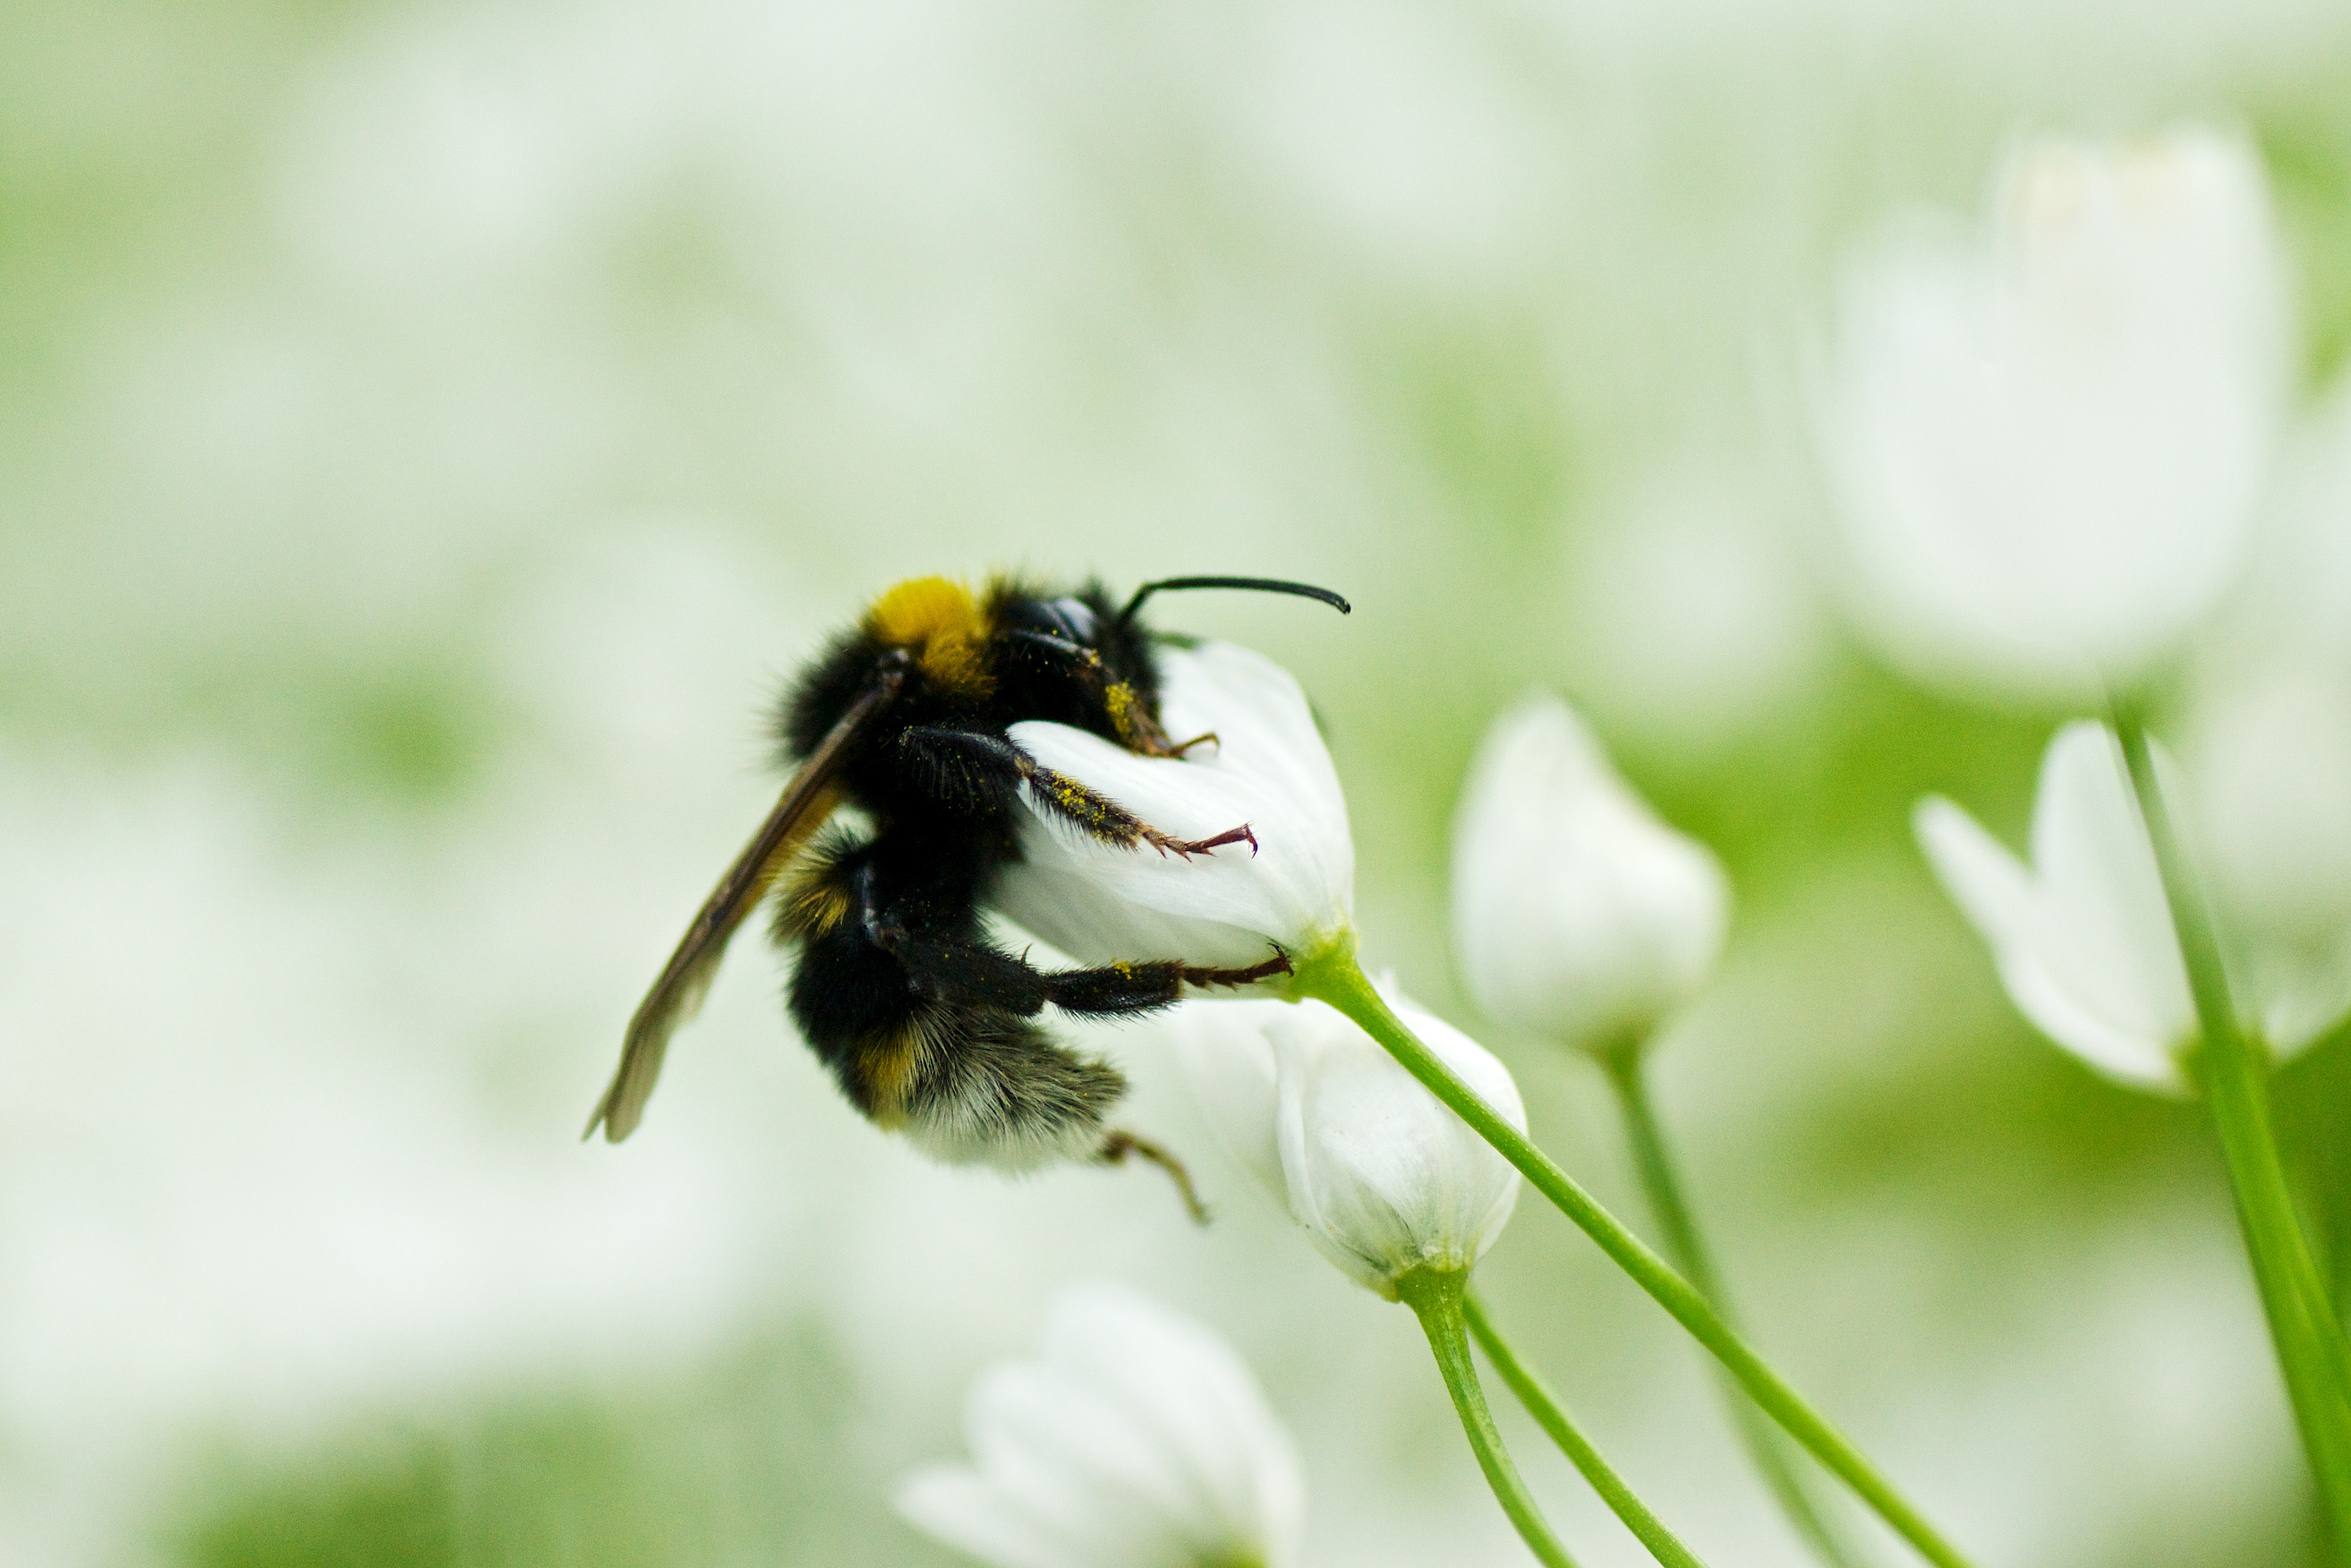
nature, blossom, plant, white, meadow, flower, pollen, green, insect, macro, botany, yellow, closeup, flora, fauna, invertebrate, wildflower, close up, bee, sony, tamron, 90mm, dof, tight, a77, bumblebee, nectar, bumble, flowery, macro photography, hangingon, honey bee, plant stem, membrane winged insect